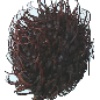
Label: rambutan